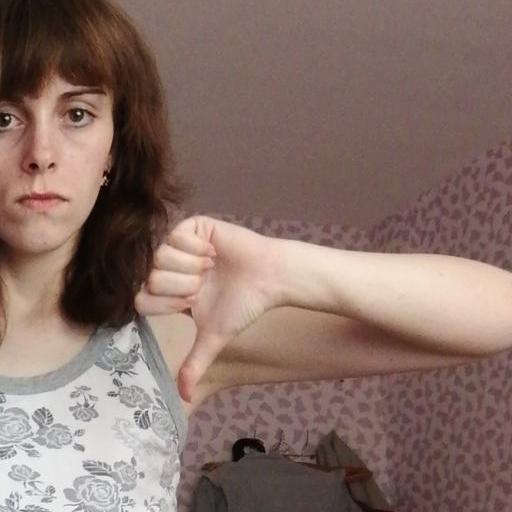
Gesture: dislike